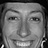
Emotion: happy